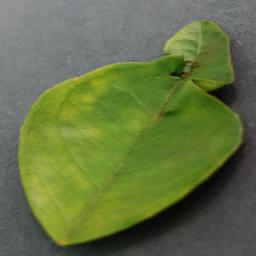
Label: Orange___Haunglongbing_(Citrus_greening)